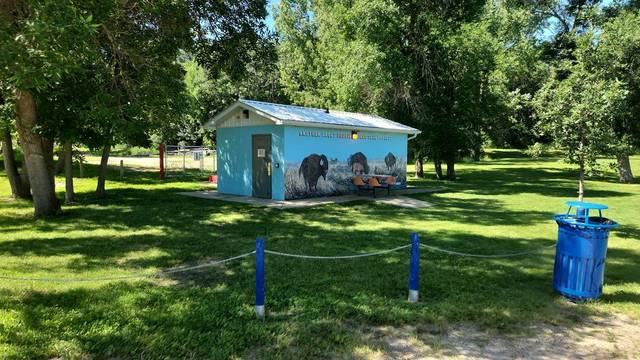
Region: Canada
Coordinates: 49.613, -100.258